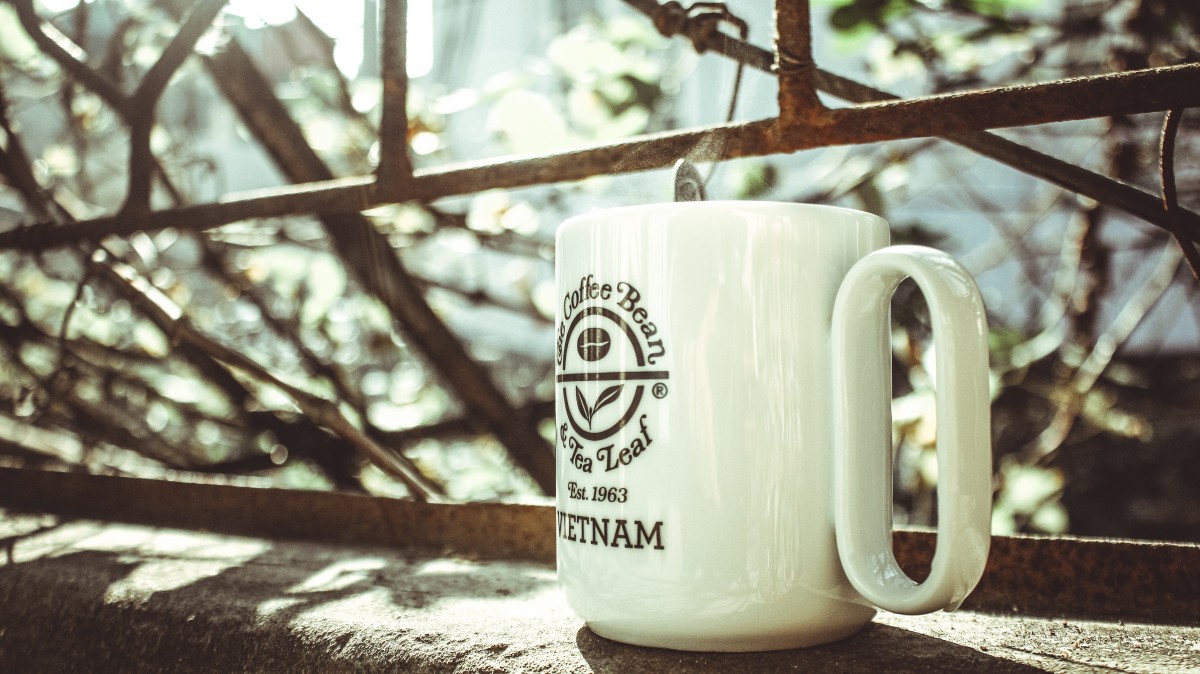
Tags: flower, spring, green, drink, lighting, material